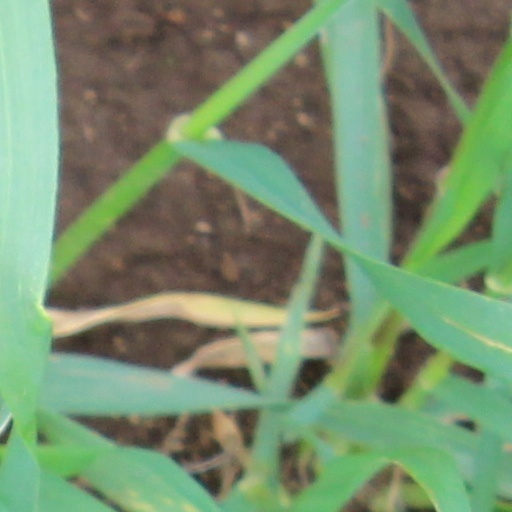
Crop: wheat